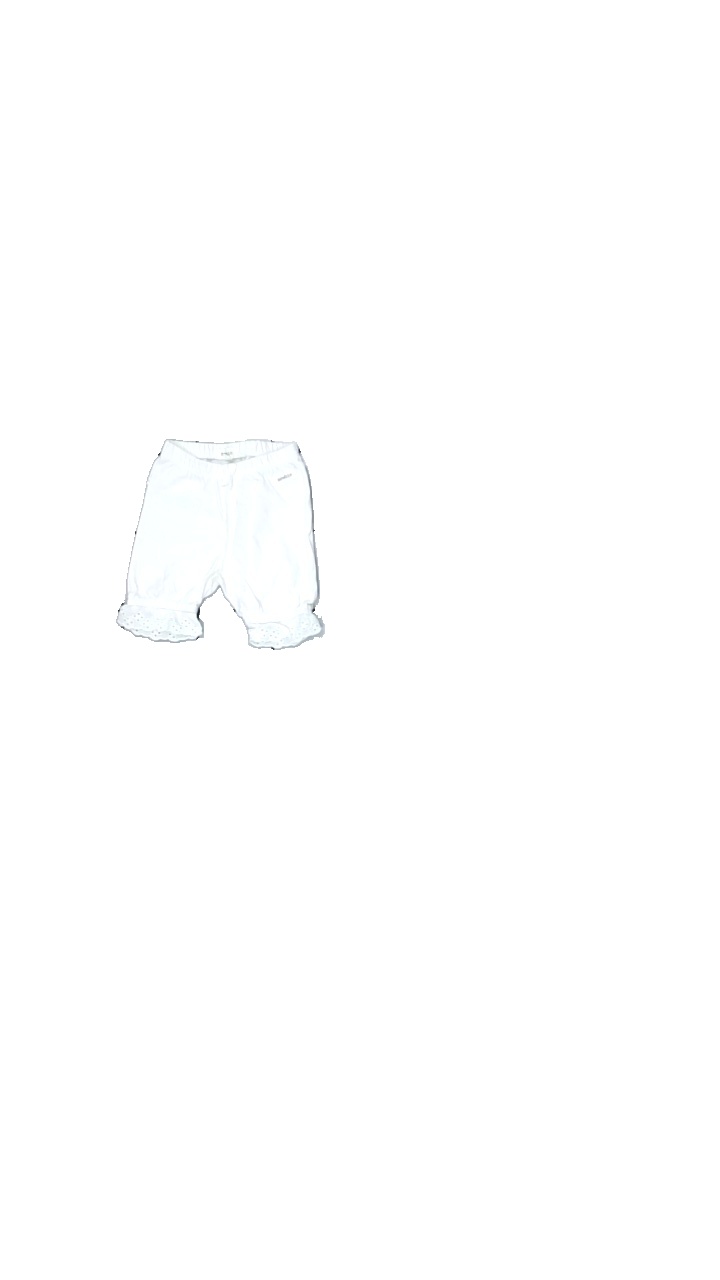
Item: Trousers (Children)
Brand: Newbie (kappahl)
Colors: White
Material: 100% Cotton
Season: All
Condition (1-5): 5
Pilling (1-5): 5
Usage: Reuse
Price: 50-100